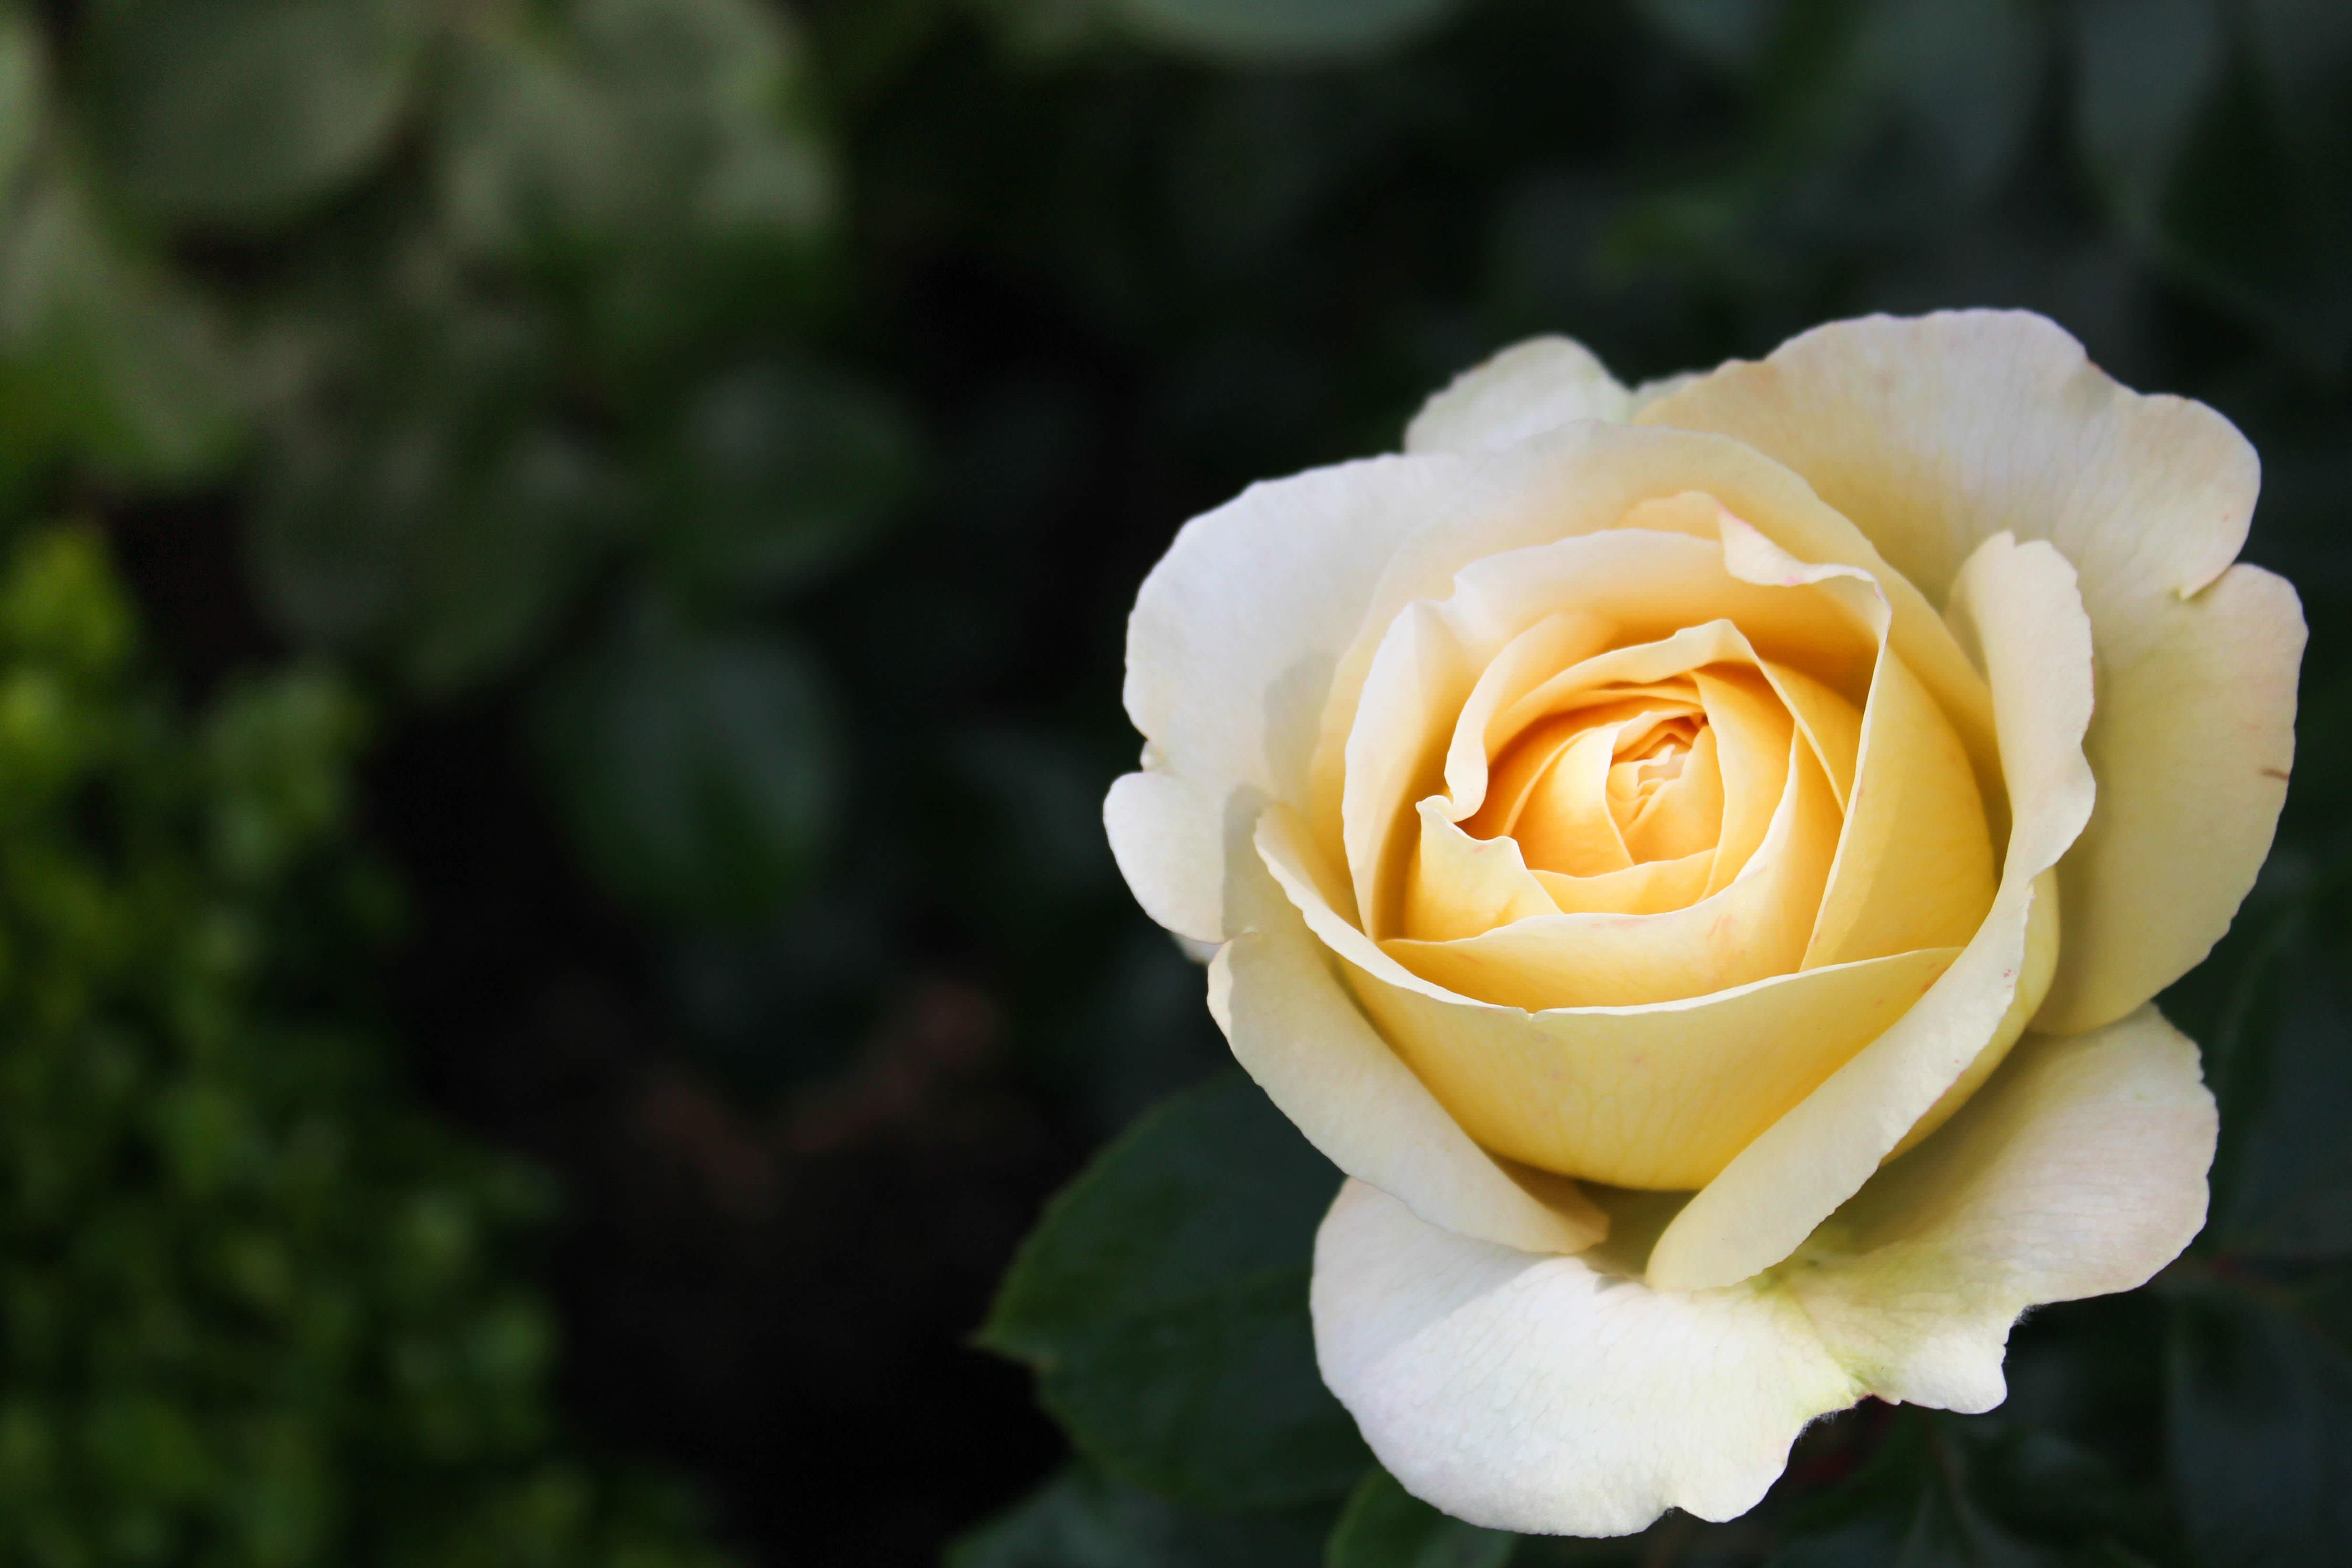
nature, blossom, plant, flower, petal, bloom, rose, macro, yellow, flora, close up, leaves, petals, floribunda, macro photography, flowering plant, garden roses, rose family, hd wallpaper, plant stem, land plant, rosa centifolia, rose order, austrian briar